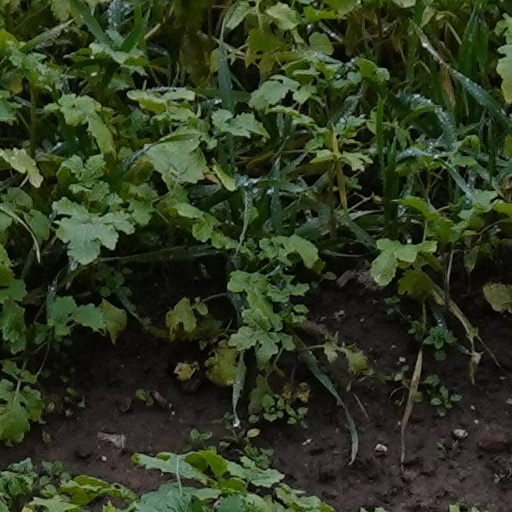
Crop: wheat